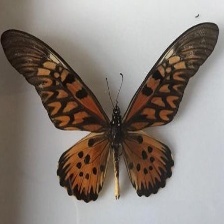
Species: AFRICAN GIANT SWALLOWTAIL